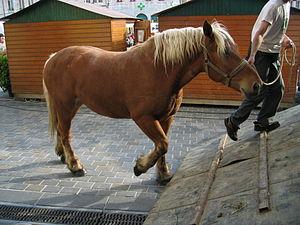
Le Comtois est une race de chevaux de trait de taille moyenne, propre à la Franche-Comté. D'origine germanique et peut-être bourguignonne, elle est surtout présente en France et en Suisse. Monture de bataille réputée sous l'Ancien Régime, le Comtois est le premier exemple d'élevage florissant d'un cheval de traction lourde en France. Il est décimé durant les guerres napoléoniennes et connaît une période de recul au XIXᵉ siècle, où il se confond, sous le nom de cheval du Jura, avec le futur cheval des Franches-Montagnes suisse. Son élevage est relancé au début du XXᵉ siècle côté français, il est connu sous le nom de cheval « Maîchard » des plateaux du Haut-Doubs.